QF 3.7-inch AA gun

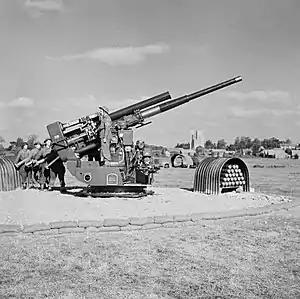
A static 3.7-inch gun assigned to the 127th Heavy Anti-Aircraft Regiment, mounted on a Pile platform at Orford, Suffolk, October 1944

On 1 January 1938, the British air defences had only 180 anti-aircraft guns larger than 50 mm and most of these were the older 3-inch guns. This number increased to 341 by the September 1938 (Munich Crisis), to 540 in September 1939 (declaration of war), and to 1,140 during the Battle of Britain. Production continued until 1945, averaging 228 guns per month throughout the period. Guns were also manufactured in Australia, at the Defence Explosive Factory Maribyrnong; and in Canada, at Canadian General Electric Works in Peterborough, ON. Being a high-velocity gun, with a single charge and firing substantial quantities of ammunition, meant that barrel life could be short and by the end of 1940 there was a barrel shortage. Some of the substantial numbers of spare barrels required were produced in Canada.